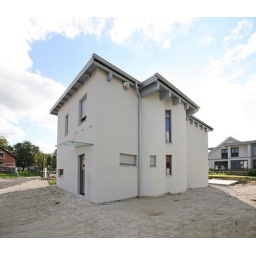
-ENG-A wooden house built by Barra&amp;amp;Barra.-ITA-Casa prefabbricata in bioedilizia costruita da Barra&amp;amp;Barra.